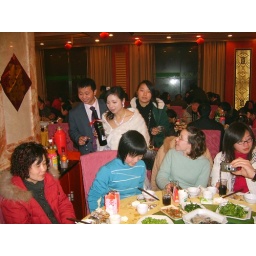
The bride and groom go around once to every table to refill glasses and make a toast.